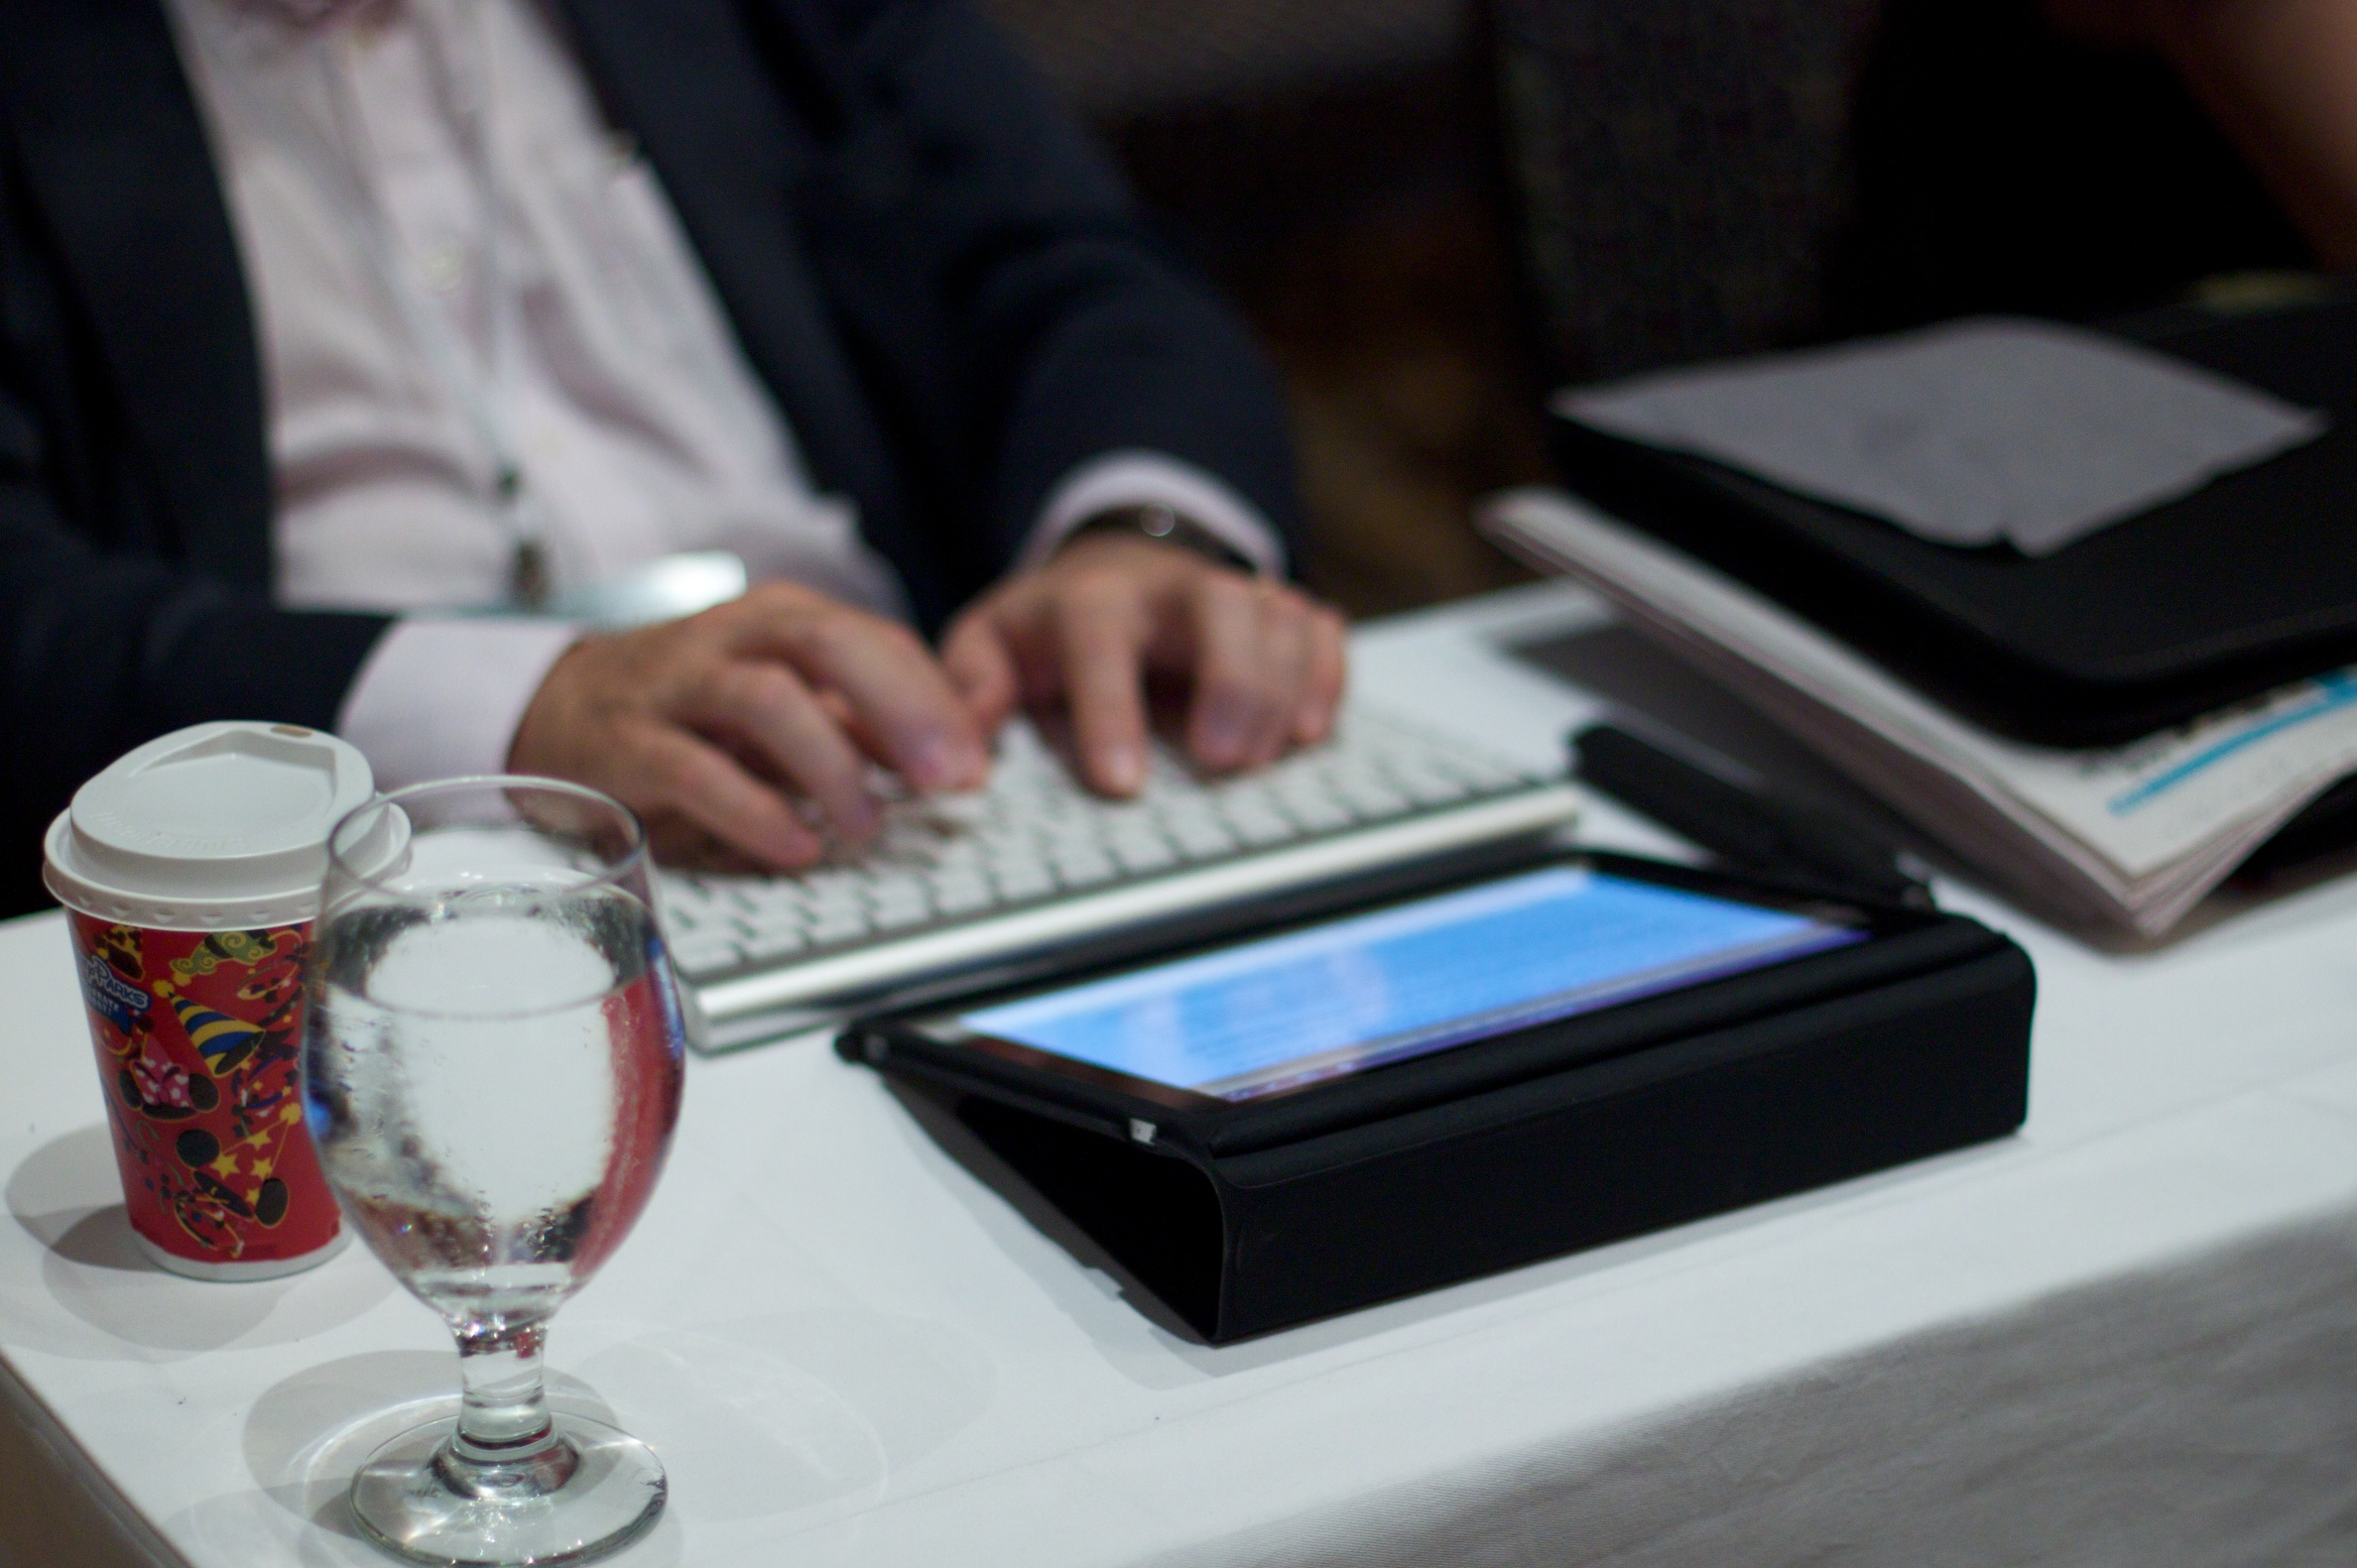
hand, eye, organ, nmc2010, sense